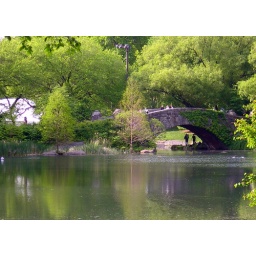
bridge over water